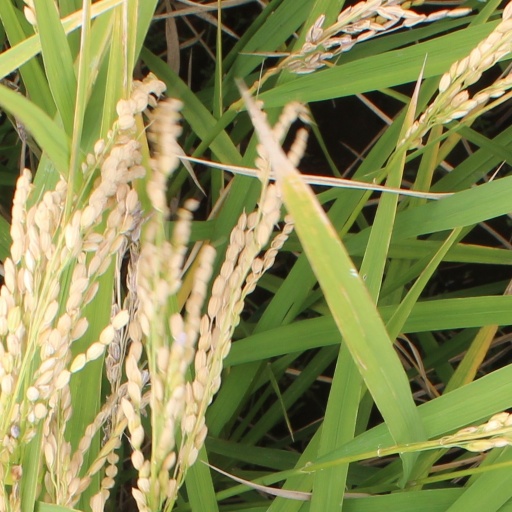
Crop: rice